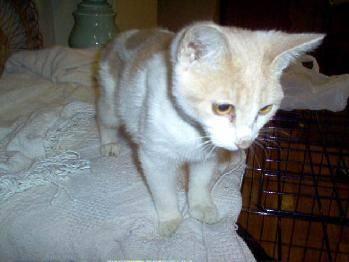
cat